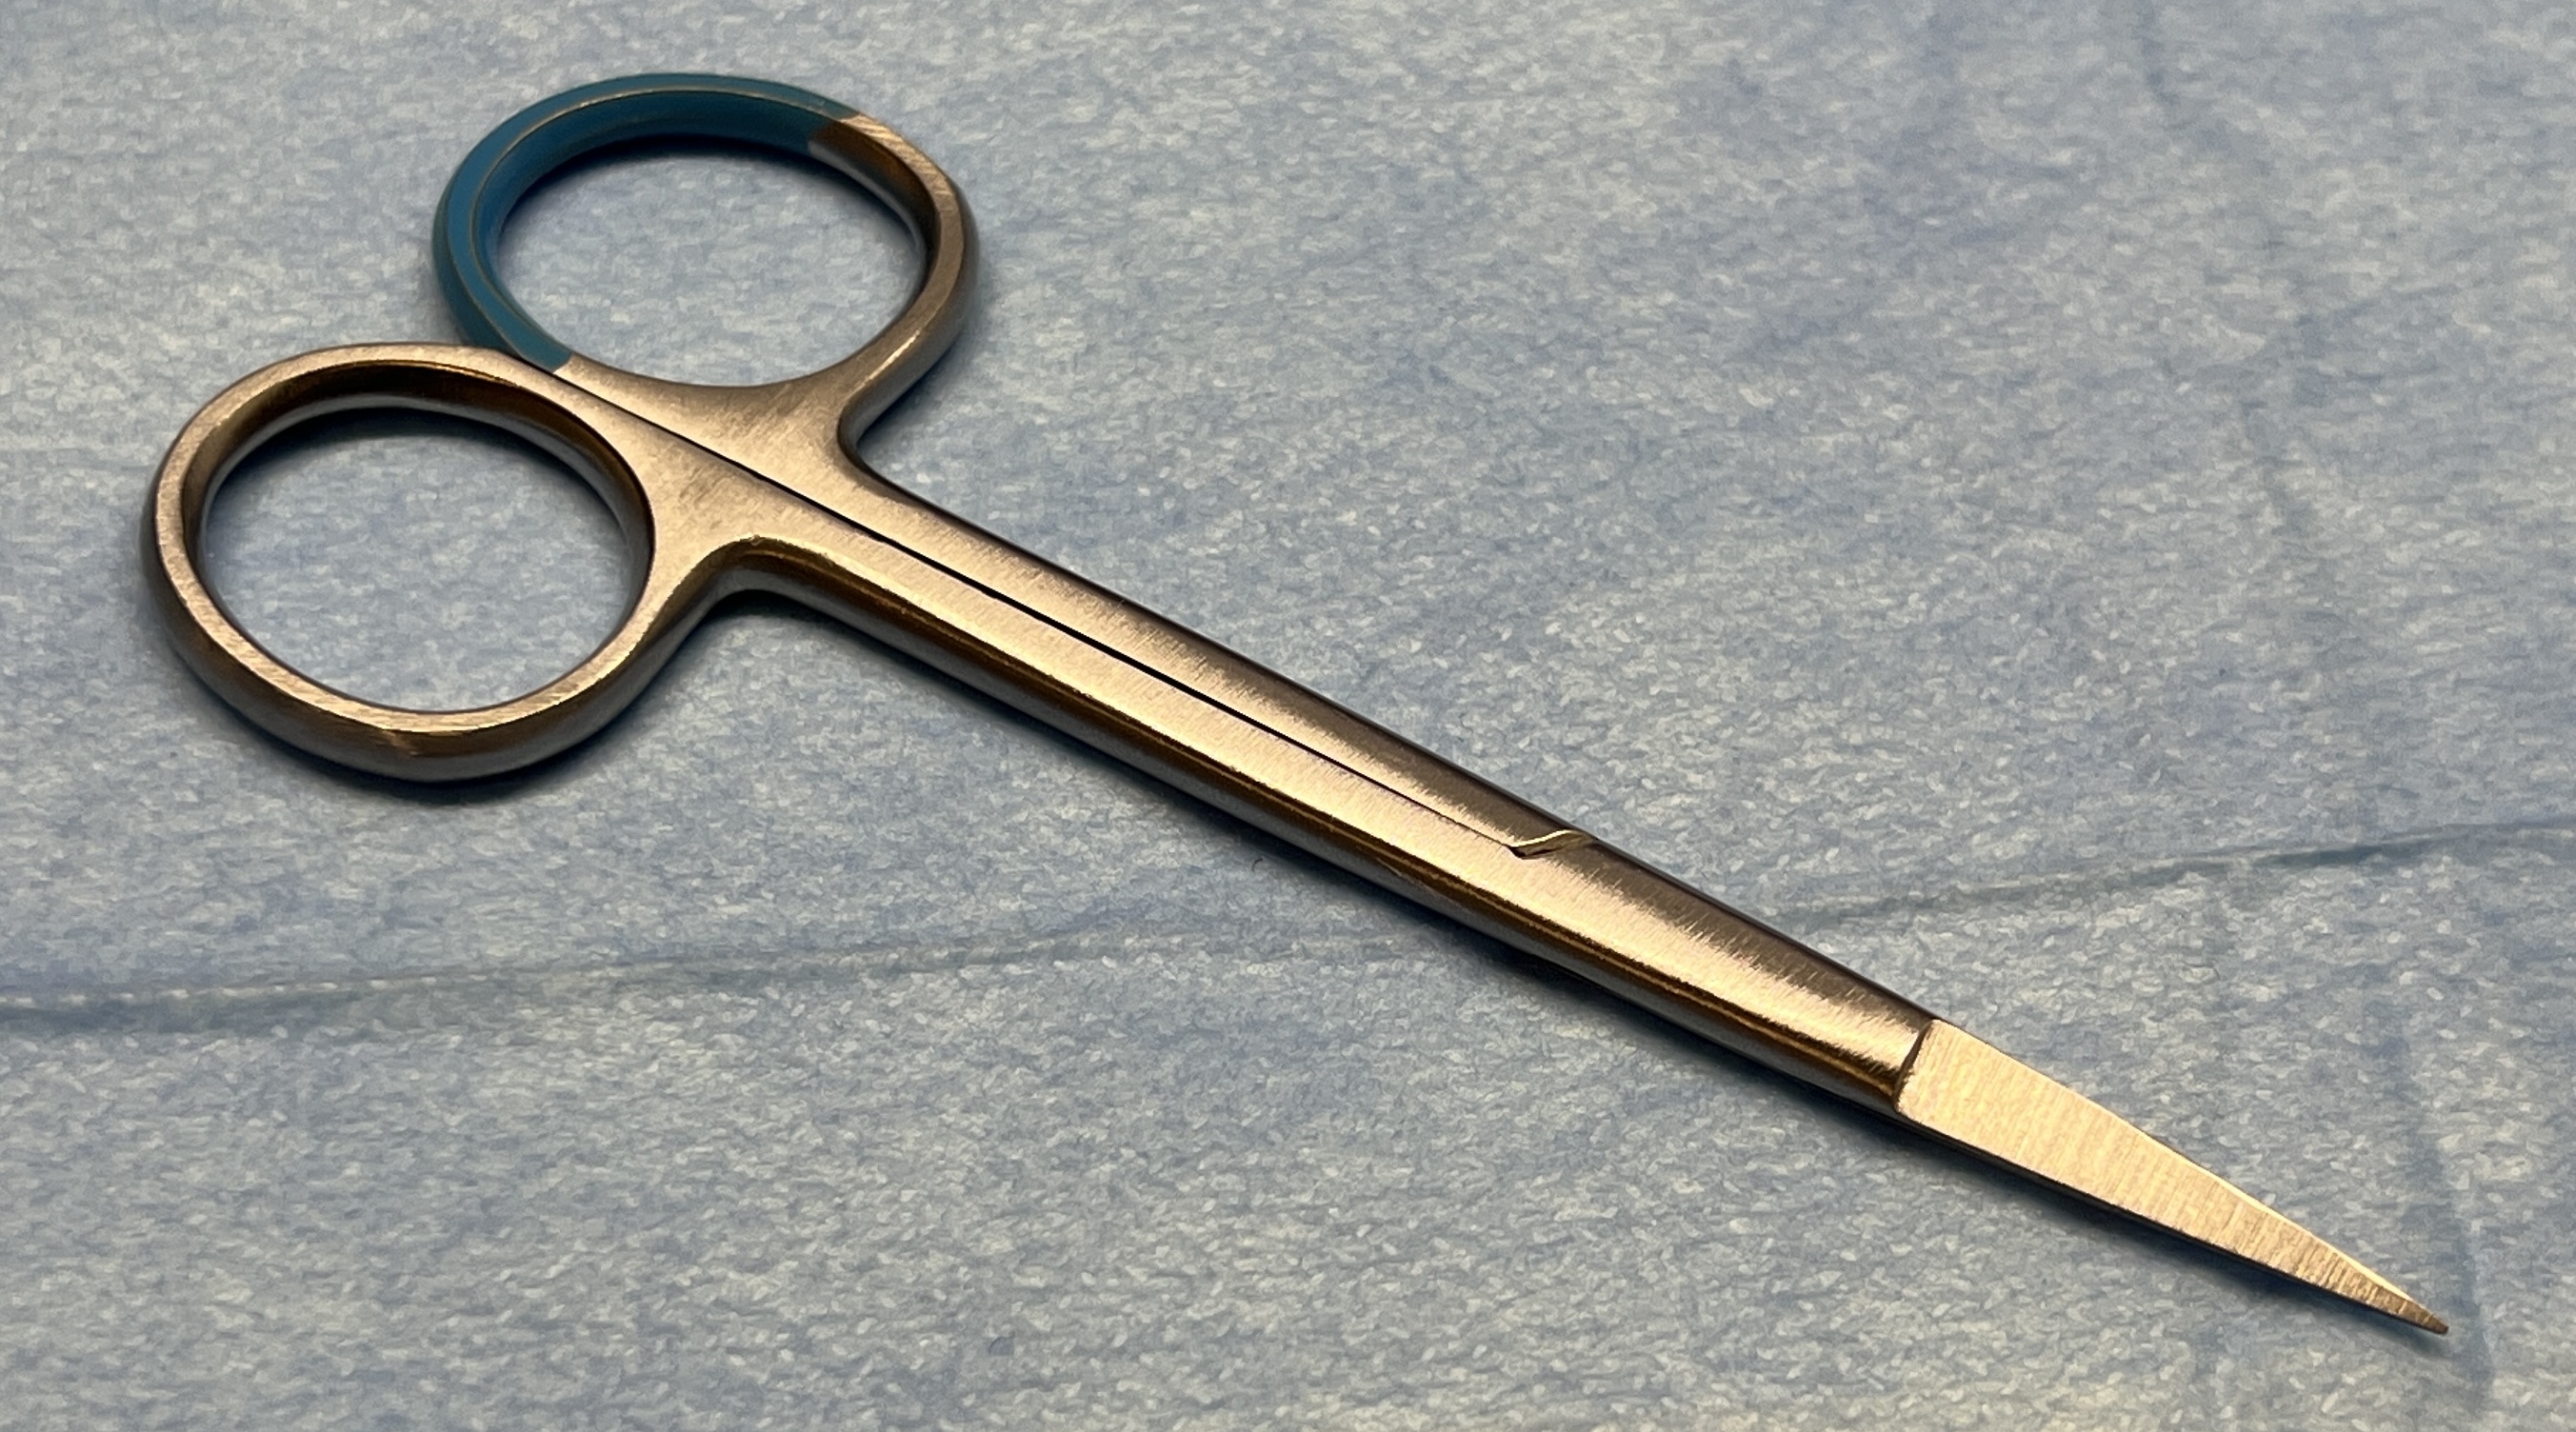
Hinged instrument state: closed